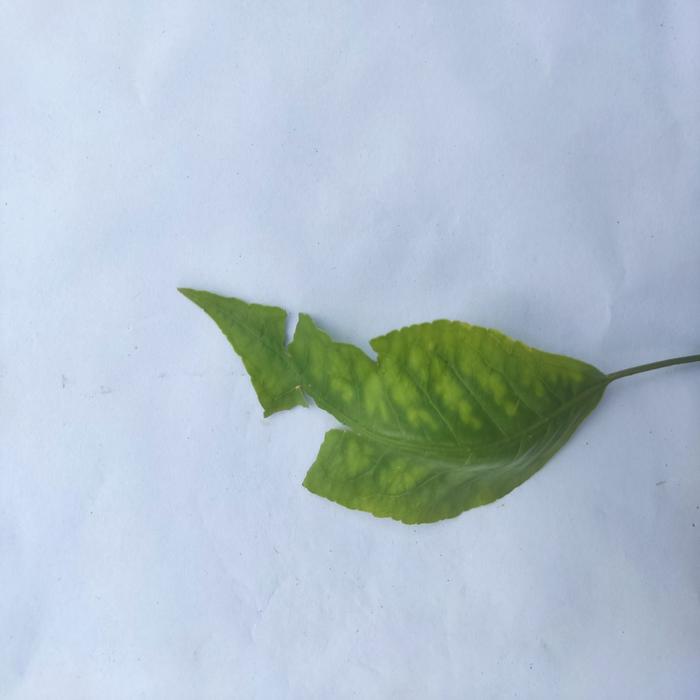
Crop: Aegle Marmelos
Leaf condition: Leaf_Spot